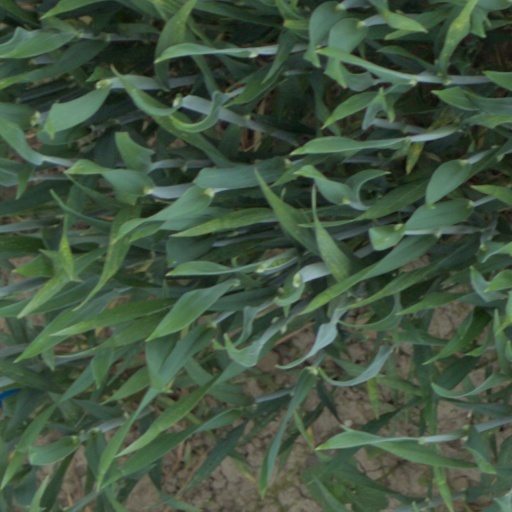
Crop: wheat